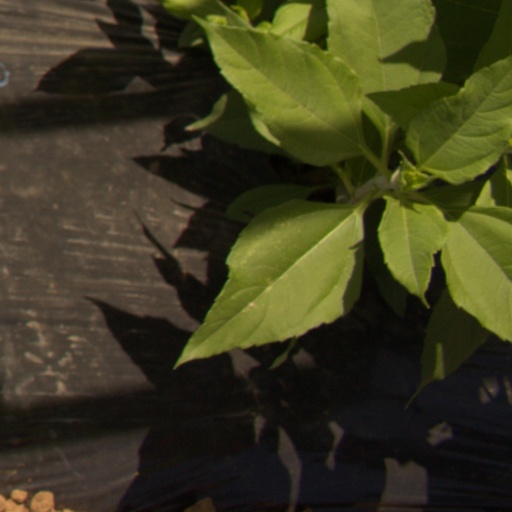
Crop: Jerusalem artichoke